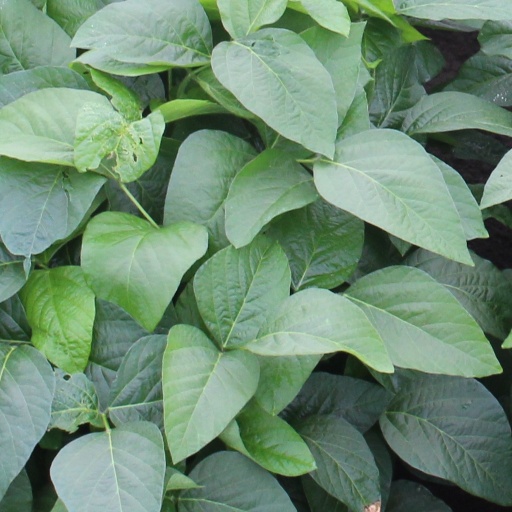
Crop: soybean